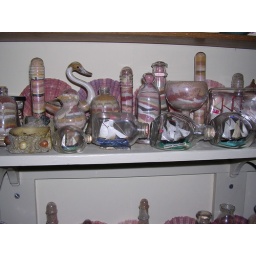
Sand souvenirs and ships in bottles